USS Montauk (1862)

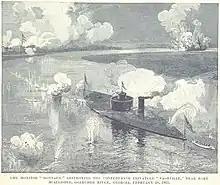
"Montauk" destroys "Rattlesnake"

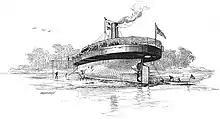
"Montauk" beached for repair

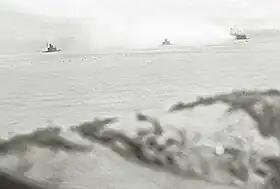
George Cook, half stereo of Federal ironclads "Weehawken", "Montauk" and "Passaic" firing on Fort Moultrie, Sept 8, 1863 (click to enlarge) - The Valentine, Richmond, Va.

A principal ironclad in the naval attack on Charleston, South Carolina, "Montauk" departed New York on December 24, 1862, arriving Port Royal, South Carolina on January 19, 1863, to join the South Atlantic Blockading Squadron. Taking advantage of the opportunity to test the XV-inch Dahlgren gun and armor of the "Passaic"-class ironclad for the first time, on January 27, Rear Admiral Samuel F. Du Pont sent "Montauk", with the gunboats , , and mortar schooner to bombard Fort McAllister, Georgia. Although hit 13 times, "Montauk" was undamaged. The ironclad made a second attack on February 1, badly battering the fort; but "Montauk" was hit 48 times. She destroyed the blockade runner "Rattlesnake" on February 28 in Ogeechee River but while descending the river was herself damaged by a torpedo (mine) which exploded under her.